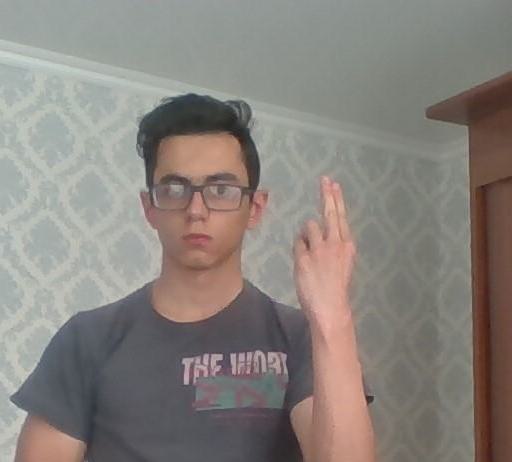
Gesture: two_up_inverted